William H. Nobles

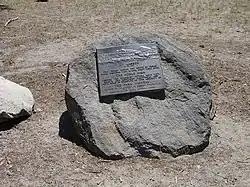
Nobles Emigrant Trail Plaque

Nobles was born in Genesee County, New York in 1816. In 1841, he moved to Wisconsin Territory and settled in what would later become St. Croix Falls, Wisconsin. He then moved to what would later be Hudson, Wisconsin, where he is credited with building the first wood-frame house. Nobles then moved across the river to Stillwater, Wisconsin, where he is credited with being involved in building the first gristmill. In 1848, Nobles settled in Saint Paul, Wisconsin Territory. He established a blacksmith wagon building business on Robert Street and was a machinist. In 1849 Nobles headed to Shasta, California where "he and Peter Lassen explored Honey Lake Valley in search of the legendary Gold Lake in 1851. When they failed to find Gold Lake, Lassen returned, but Nobles continued eastward, accidentally scouting a shorter trail into California. The Nobles Trail was a wagon route between Black Rock Desert in Nevada and the gold mining town of Shasta City in California." "The Nobles Trail proved to be one of the easiest of all the wagon routes into northern California and saw heavy use," until the transcontinental railway made wagon trails obsolete.